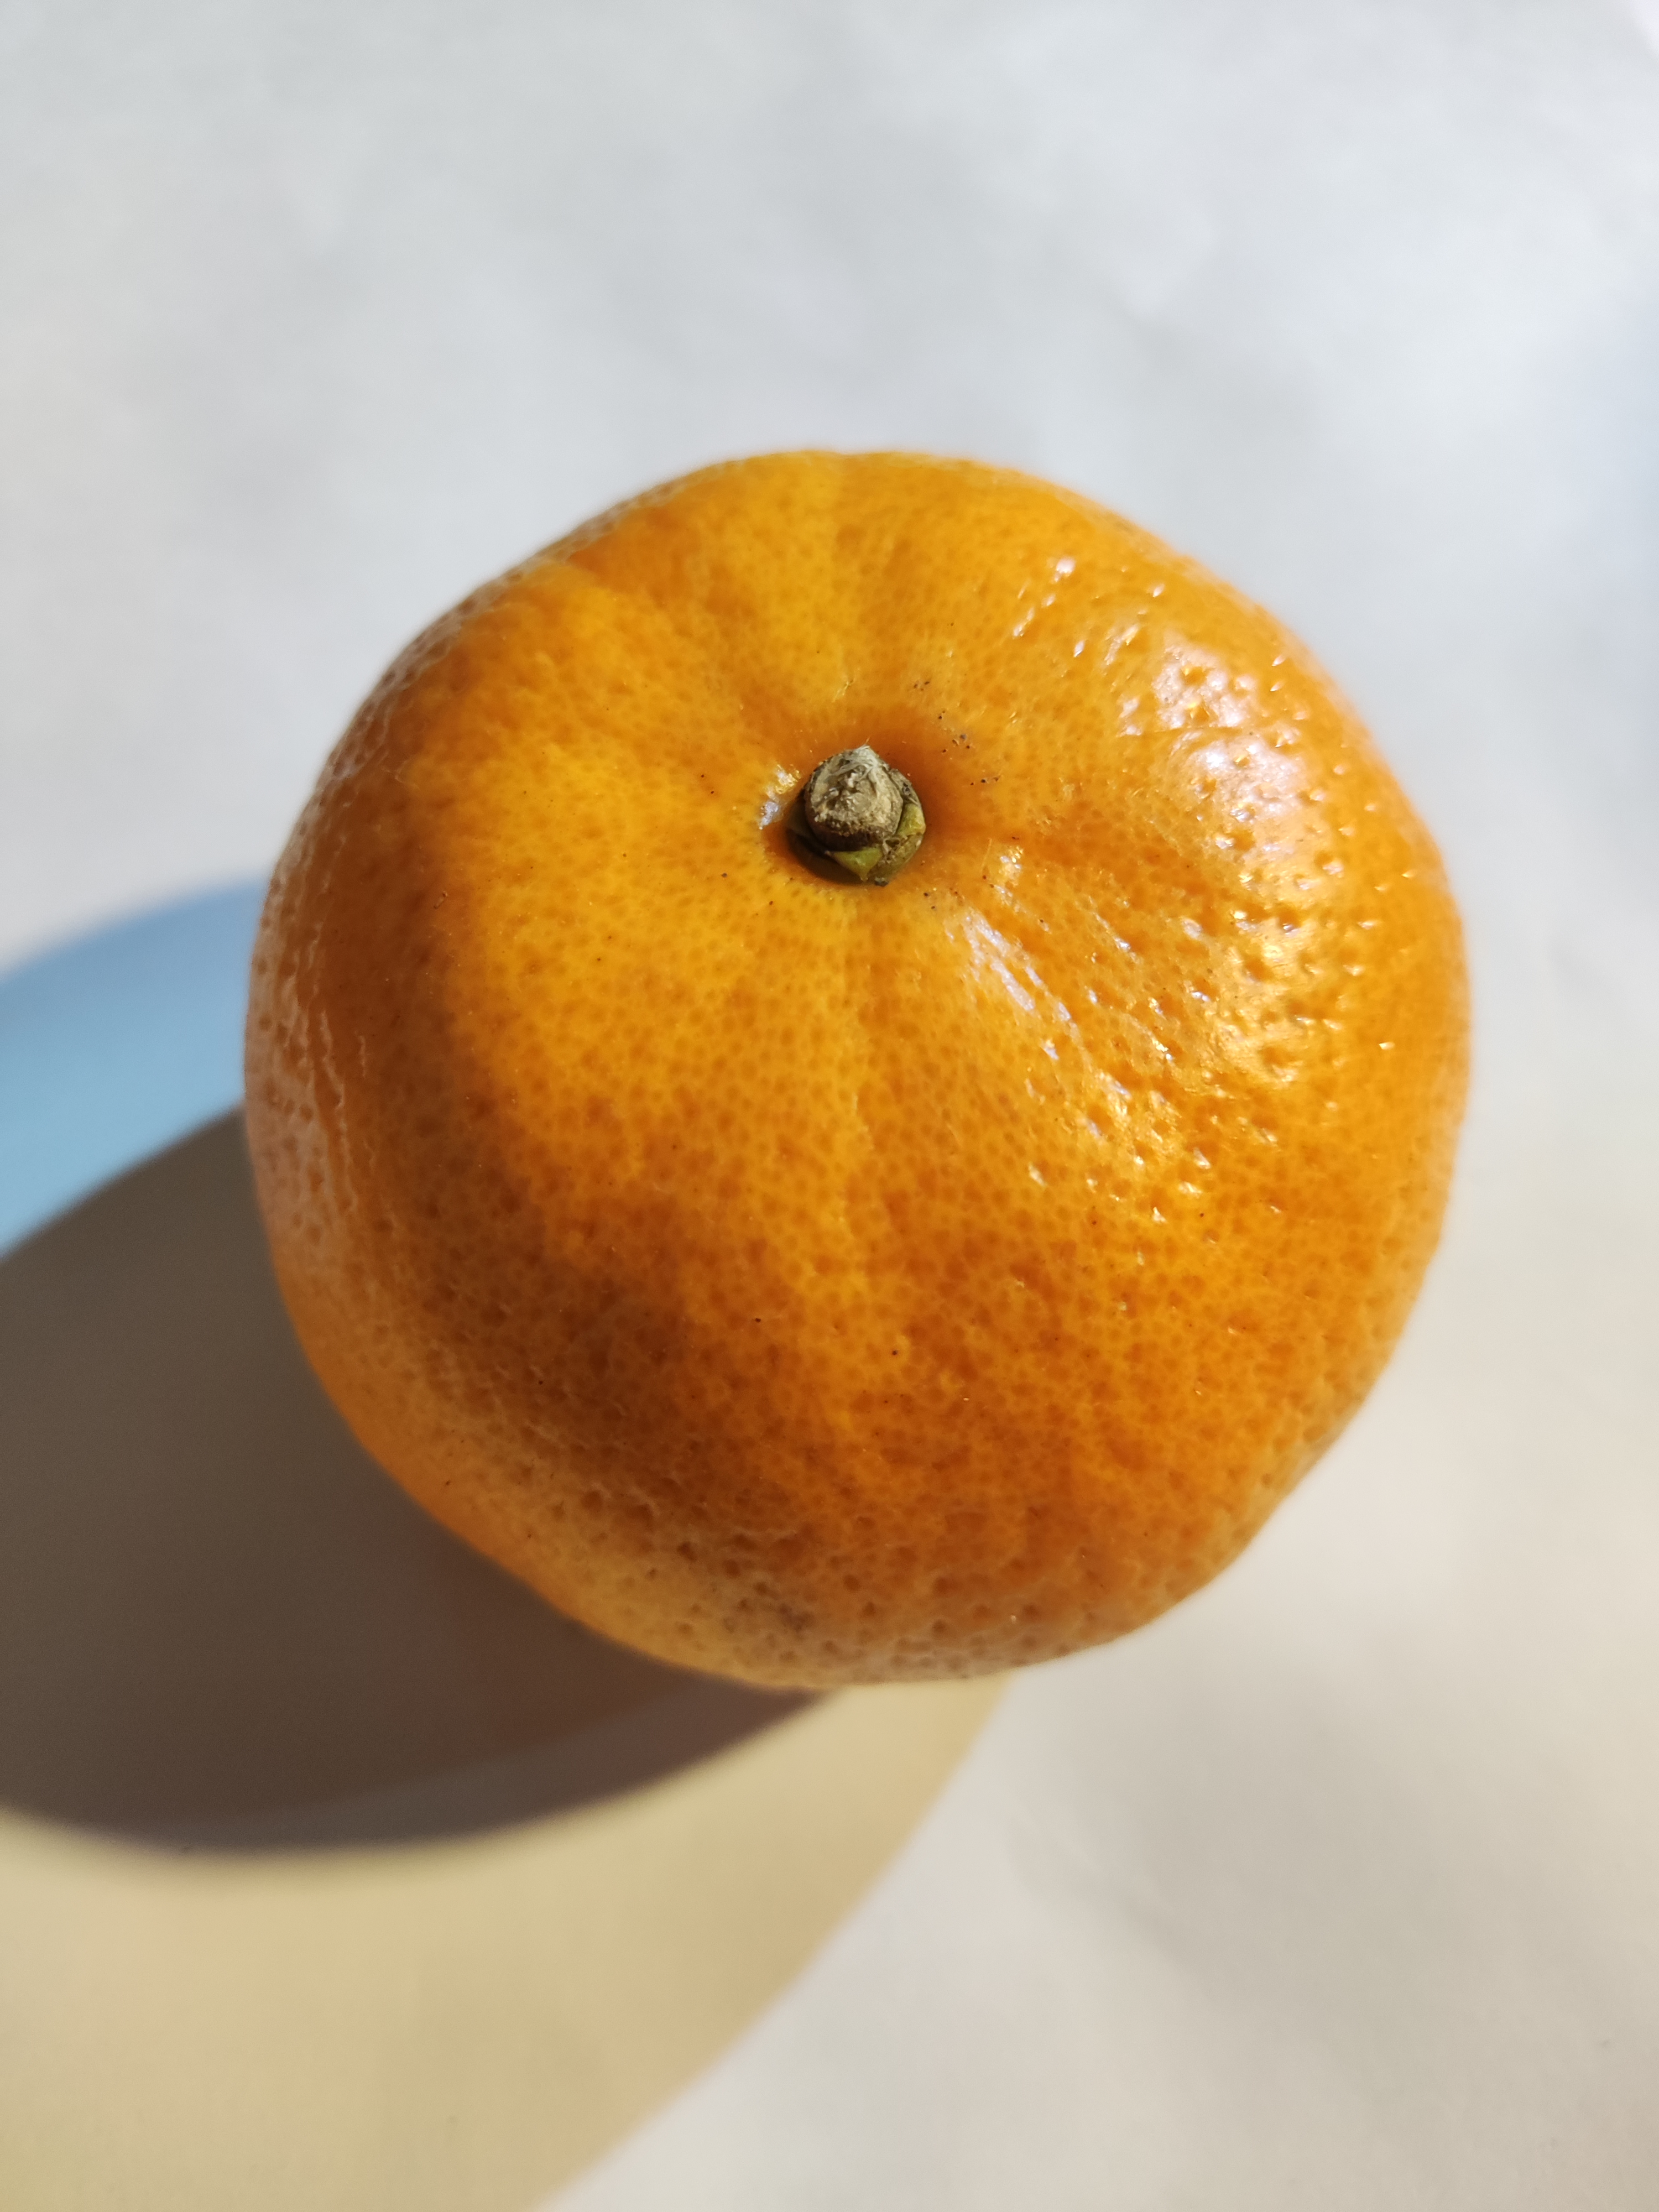
Fruit: orange
Condition: fresh